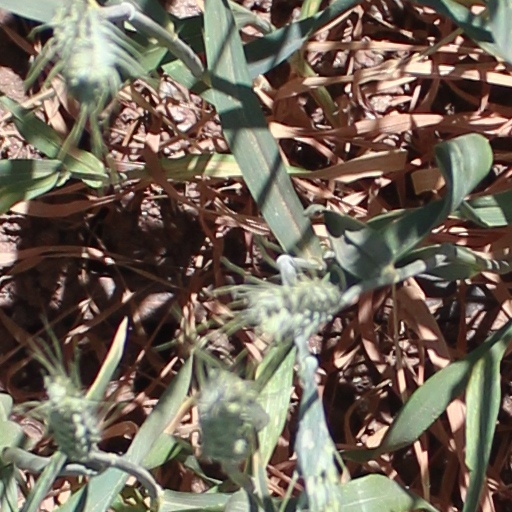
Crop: wheat